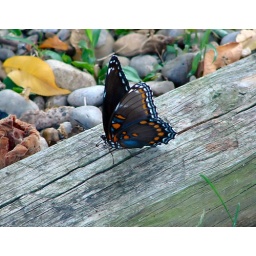
This butterfly was eating peaches that were fermenting under the peach tree.